Kangaroo Flat, Victoria

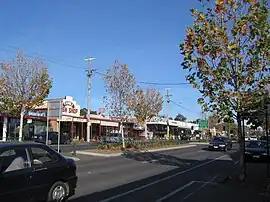
Main street

Kangaroo Flat is a suburb of Bendigo, located in Victoria, Australia. It is located 5 kilometres (3 miles) southwest of the Bendigo CBD. Kangaroo Flat is neighbours with Golden Square, Big Hill, Lockwood, Maiden Gully and Mandurang.